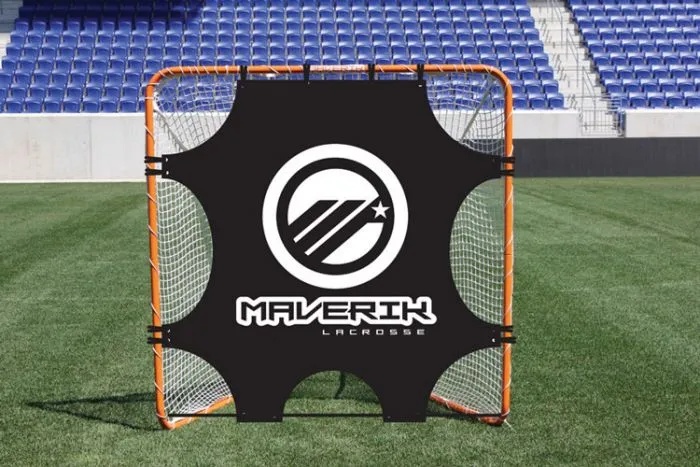
Paul Wall Lacrosse Goal Blocker
The Maverik Paul Wall Goal Blocker is one of the best lacrosse targets on the market. We sell more of these than any other, especially to towns and teams that want something that is easy to set up and very durable. These targets are great for practice or just the backyard. This Maverik Paul Wall Goal Blocker teaches players accuracy and shot placement. Many players will tell you that practicing with a target is critical in improving your shots on goal and scoring numbers .
Brand: MAVERIK
Category: Sporting Goods > Athletics > Field Hockey & Lacrosse > Lacrosse Training Aids